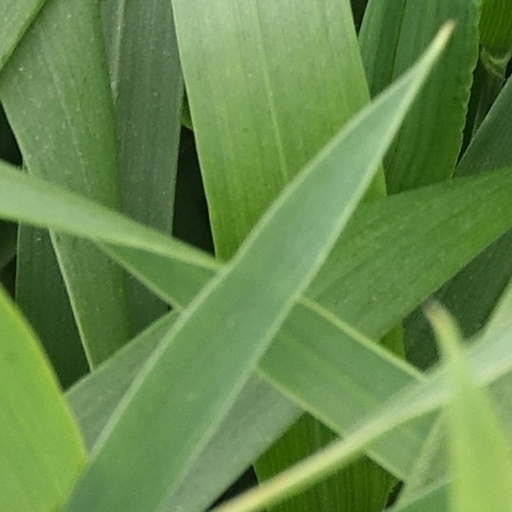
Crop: wheat